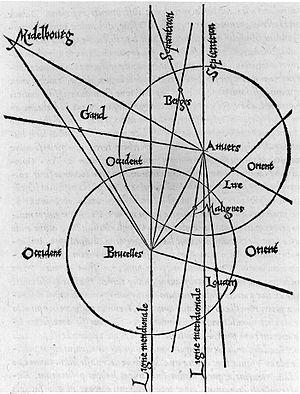
L'astrolabe planisphérique, communément appelé astrolabe, est un instrument astronomique d'observation et de calcul analogique. Instrument aux fonctions multiples, il permet notamment de mesurer la hauteur des étoiles, dont le Soleil, et ainsi de déterminer l'heure de l'observation et la direction de l'astre. Sa conception, dont les origines remontent à l'Antiquité, perfectionnée par les civilisations arabes, s'appuie sur une projection plane de la voûte céleste et de la sphère locale, dite projection stéréographique.